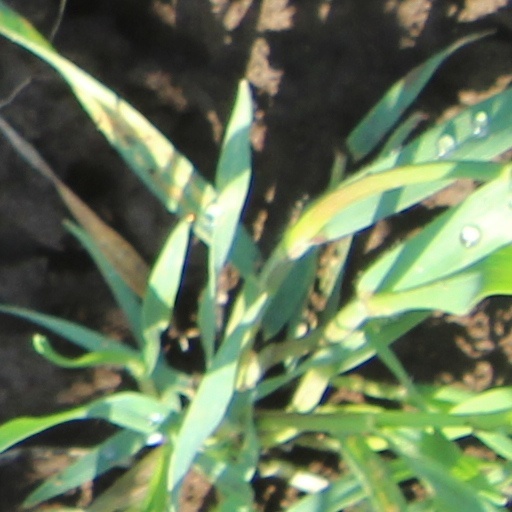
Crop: wheat